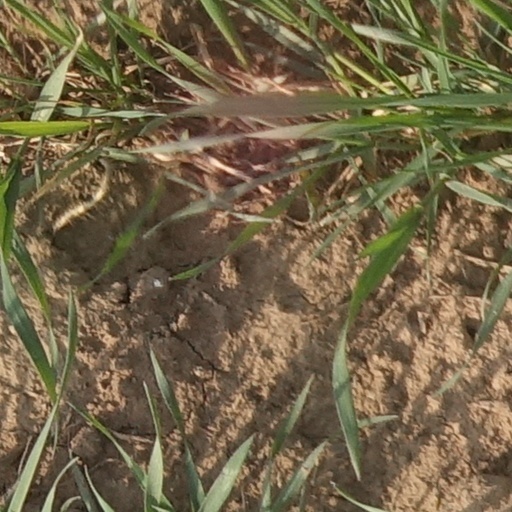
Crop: wheat